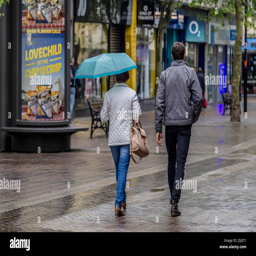
on a grey wet morning